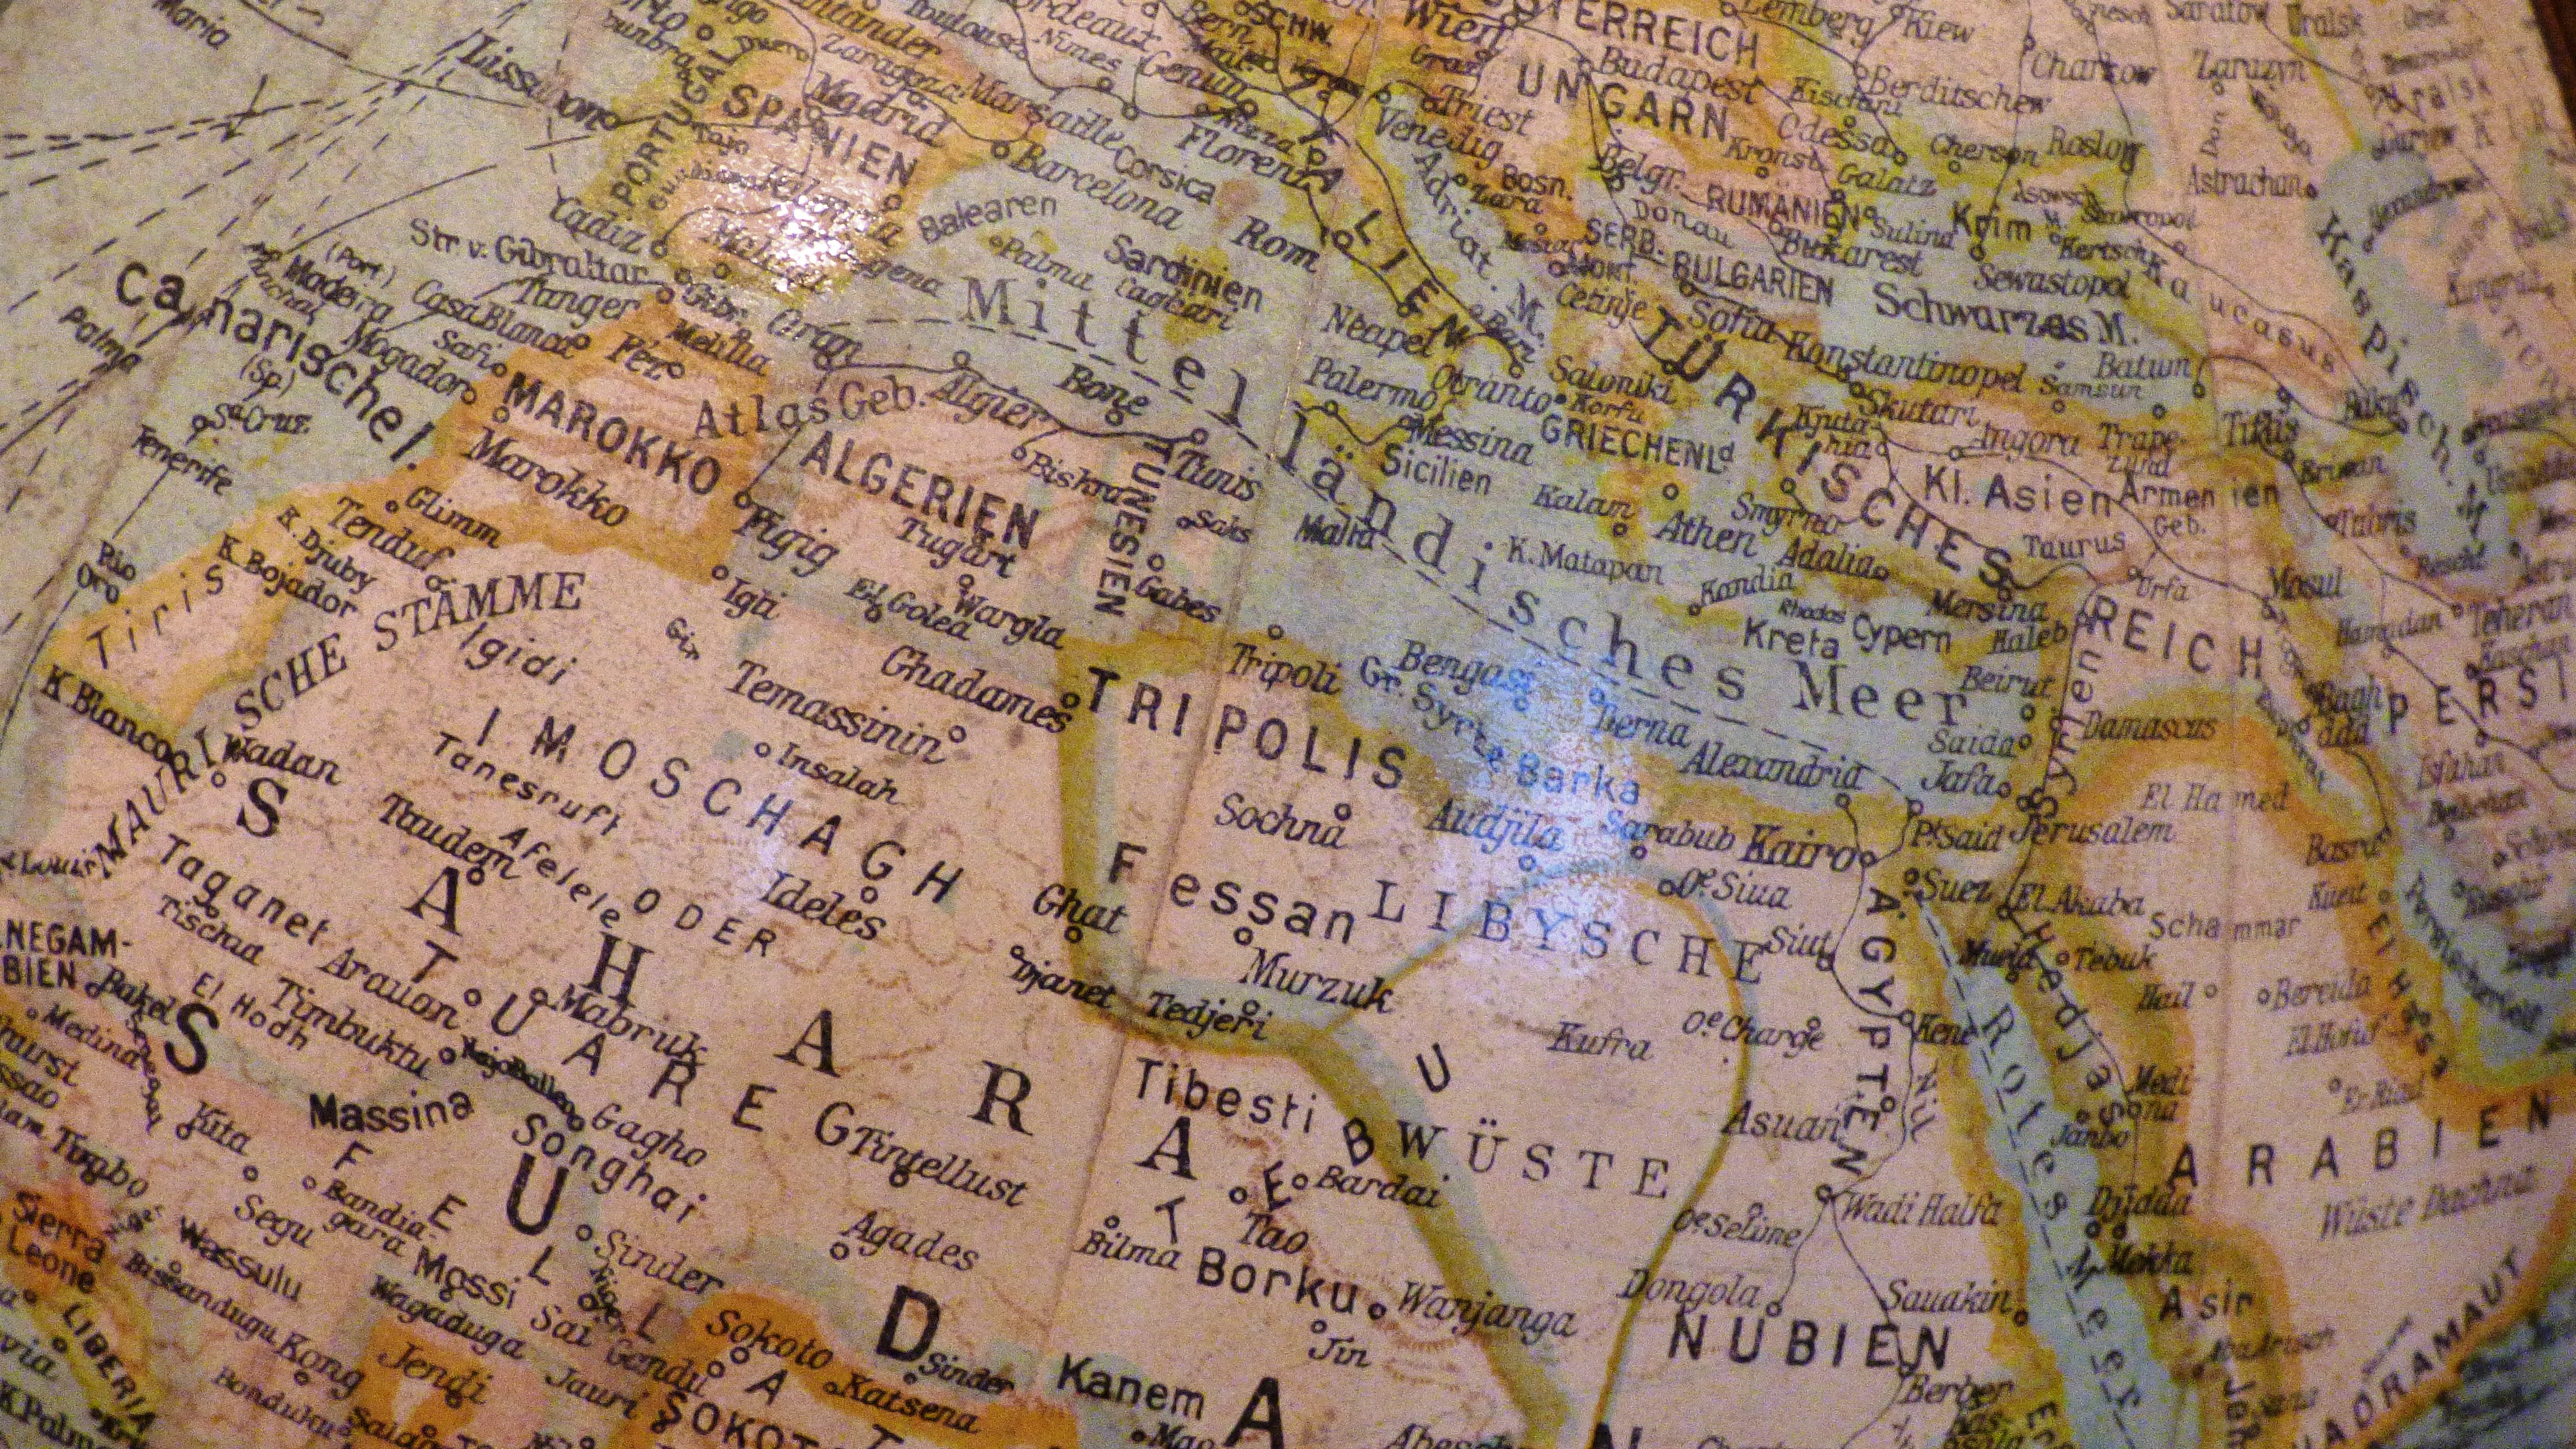
antique, old, monument, travel, soil, map, geology, history, monuments, globus